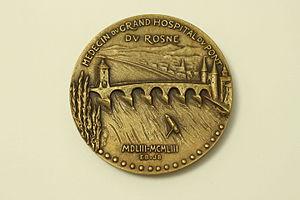
Médaille à l'effigie de François Rabelais
François Rabelais est un écrivain français humaniste de la Renaissance, né à la Devinière à Seuilly, près de Chinon.